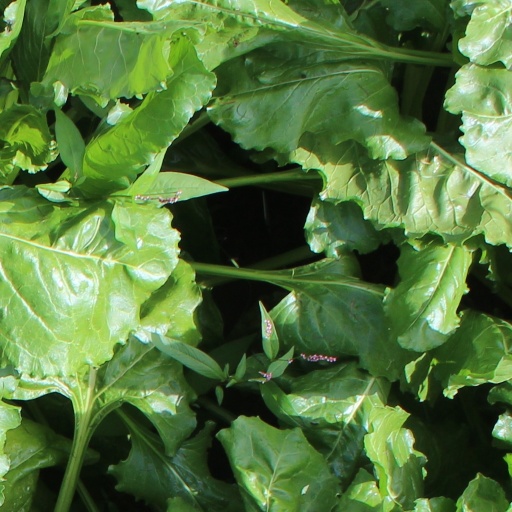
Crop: sugar beet